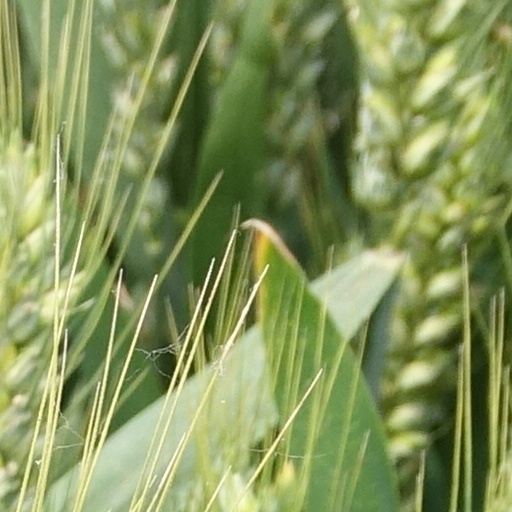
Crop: wheat